R. C. Stevens

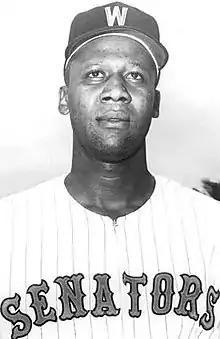

R C Stevens (July 22, 1934November 30, 2010) was a Major League Baseball first baseman. He was signed by the Pittsburgh Pirates before the 1952 season and traded to the Washington Senators on December 16, 1960. He played for the Pirates from 1958 to 1960, and for the Washington Senators in 1961. He threw left-handed, batted right-handed, stood tall and weighed .